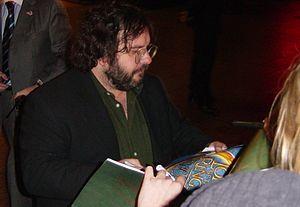
Le Seigneur des anneaux : Le Retour du roi est un film américano-néo-zélandais réalisé par Peter Jackson, sorti en 2003. Adapté du livre Le Retour du roi de J. R. R. Tolkien, il incorpore également des événements du livre précédent, Les Deux Tours. C'est le troisième volet de la trilogie Le Seigneur des anneaux, après La Communauté de l'anneau et Les Deux Tours.